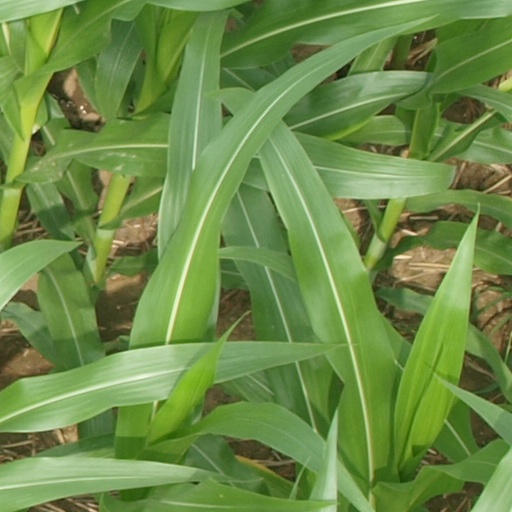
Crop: maize; corn